Heathrow Terminal 5 Transit

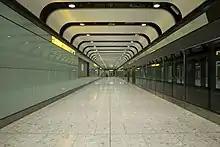
Heathrow Terminal 5 transit station

The transit system is run with a small fleet of ten Bombardier Innovia APM 200 vehicles which convey over 6,500 passengers per hour in each direction.